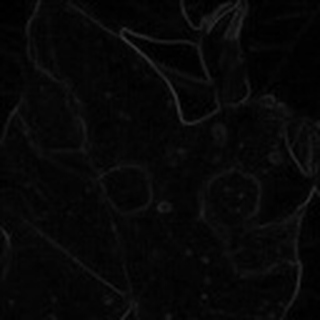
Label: cotton_target_spot